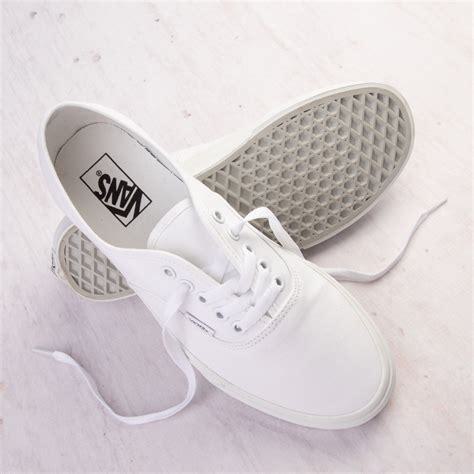
Brand: Vans
Model: Authentic Skate